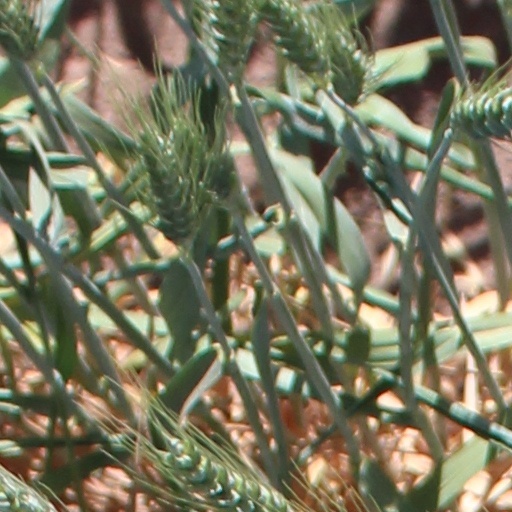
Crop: wheat